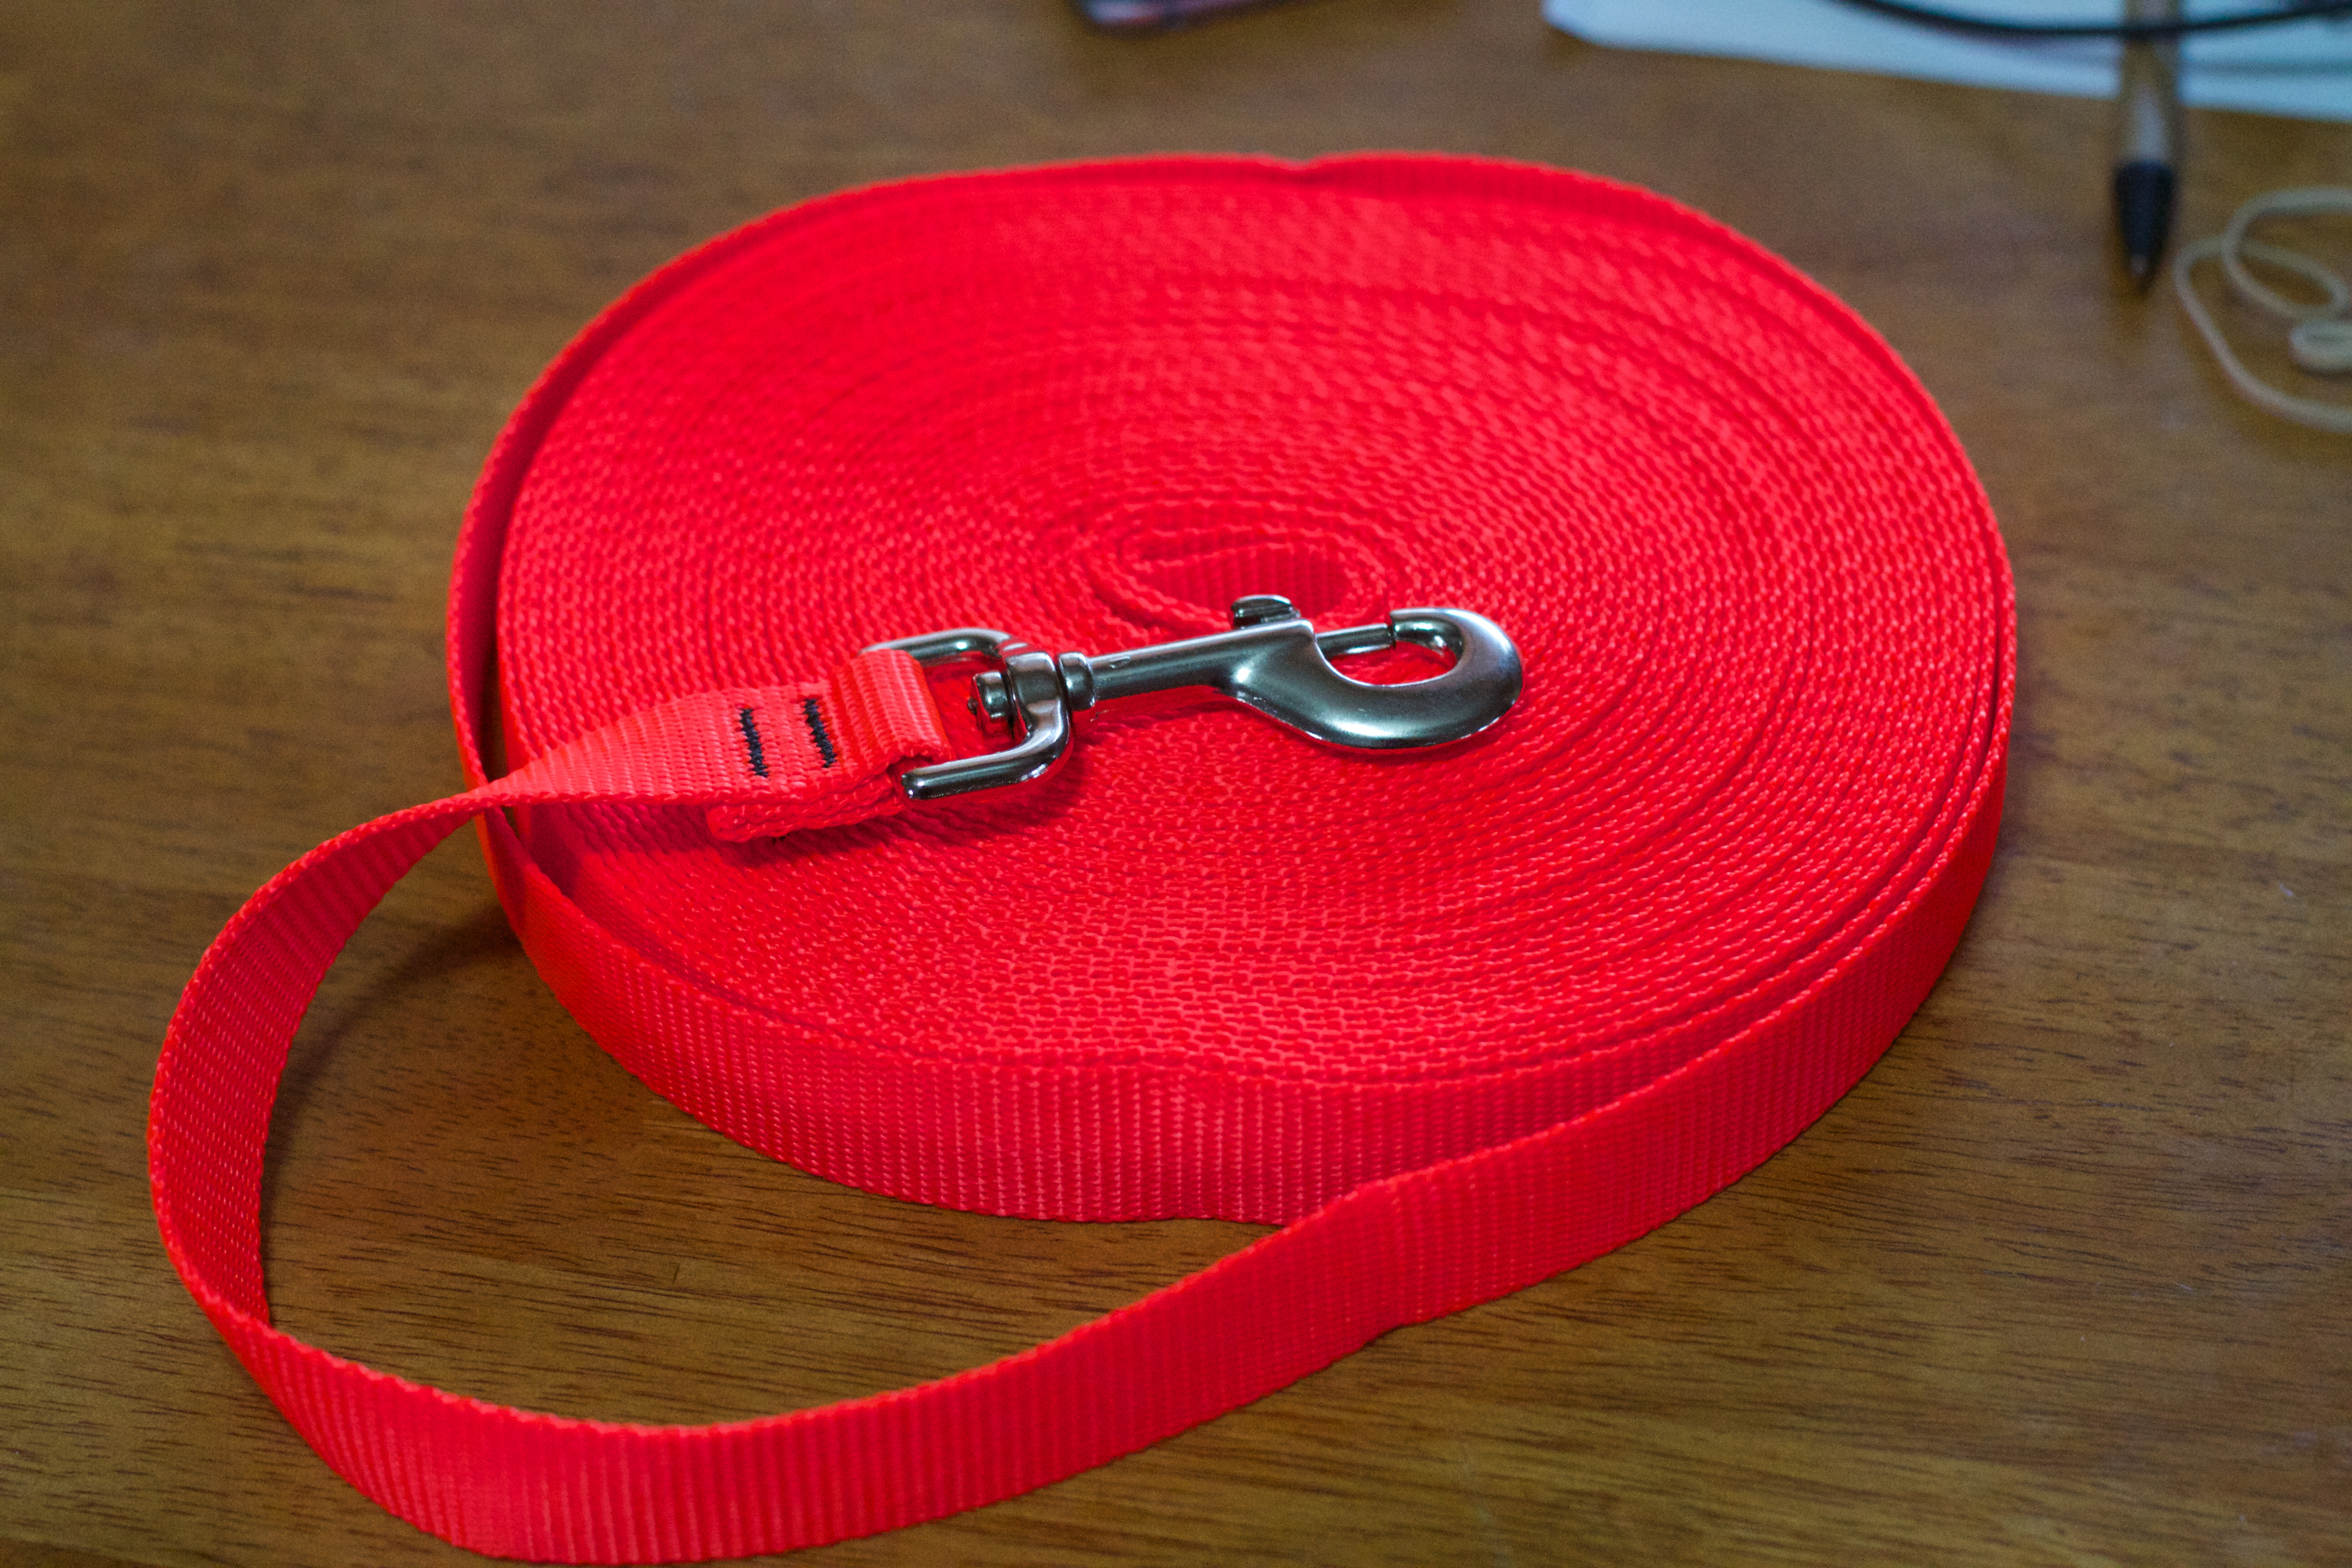
red, pink, circle, textile, footwear, fashion accessory, coin purse